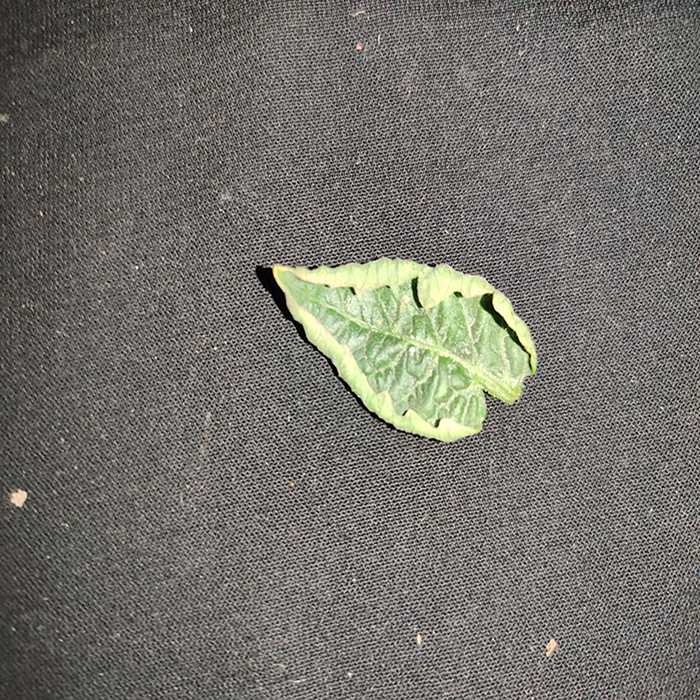
Plant: Tomato
Label: Tomato leaf curl virus